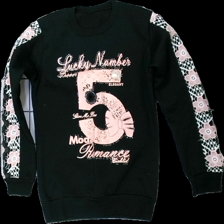
View: front
Type: Sweater
Category: Children
Brand: Missing
Colors: Black, Pink, White
Material: ?
Pattern: Lace
Cut: Regular
Season: All
Damage location: middle center
Damage 2 location: middle left
Damage 3 location: bottom right
Price range: <50
Recommended usage: Export
Description: svart långärmad tjocktröja med spets blommor på armarna och text fram, mycket nopprig